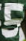
Number: 5